Joaquín Manglano y Cucaló de Montull

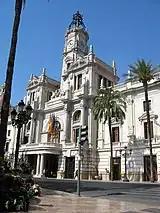
Valencia, ayuntamiento

It is obscure whether Cárcer was engaged in the forthcoming coup. When it commenced he was in Irún, an aristocratic summer holiday location or an escape route to France. He soon found his way to Burgos, meeting Mola and offering own services. Outcome of the talks is not clear; it is known, however, that Cárcer's properties in Valencia and Madrid were searched, his brother detained and executed. There is scarce information on Cárcer's whereabouts during late 1936; one author claims he enlisted to Requeté. The most reliable information is that following Nationalist conquest of the city he returned to Irún, together with a number of Levantine Carlists setting up sort of regional Valencian Carlist executive on exile. The group focused on assistance to Levantine refugees and on editing a weekly "Valencia". At that time he acted as „comisario carlista por Valencia”.